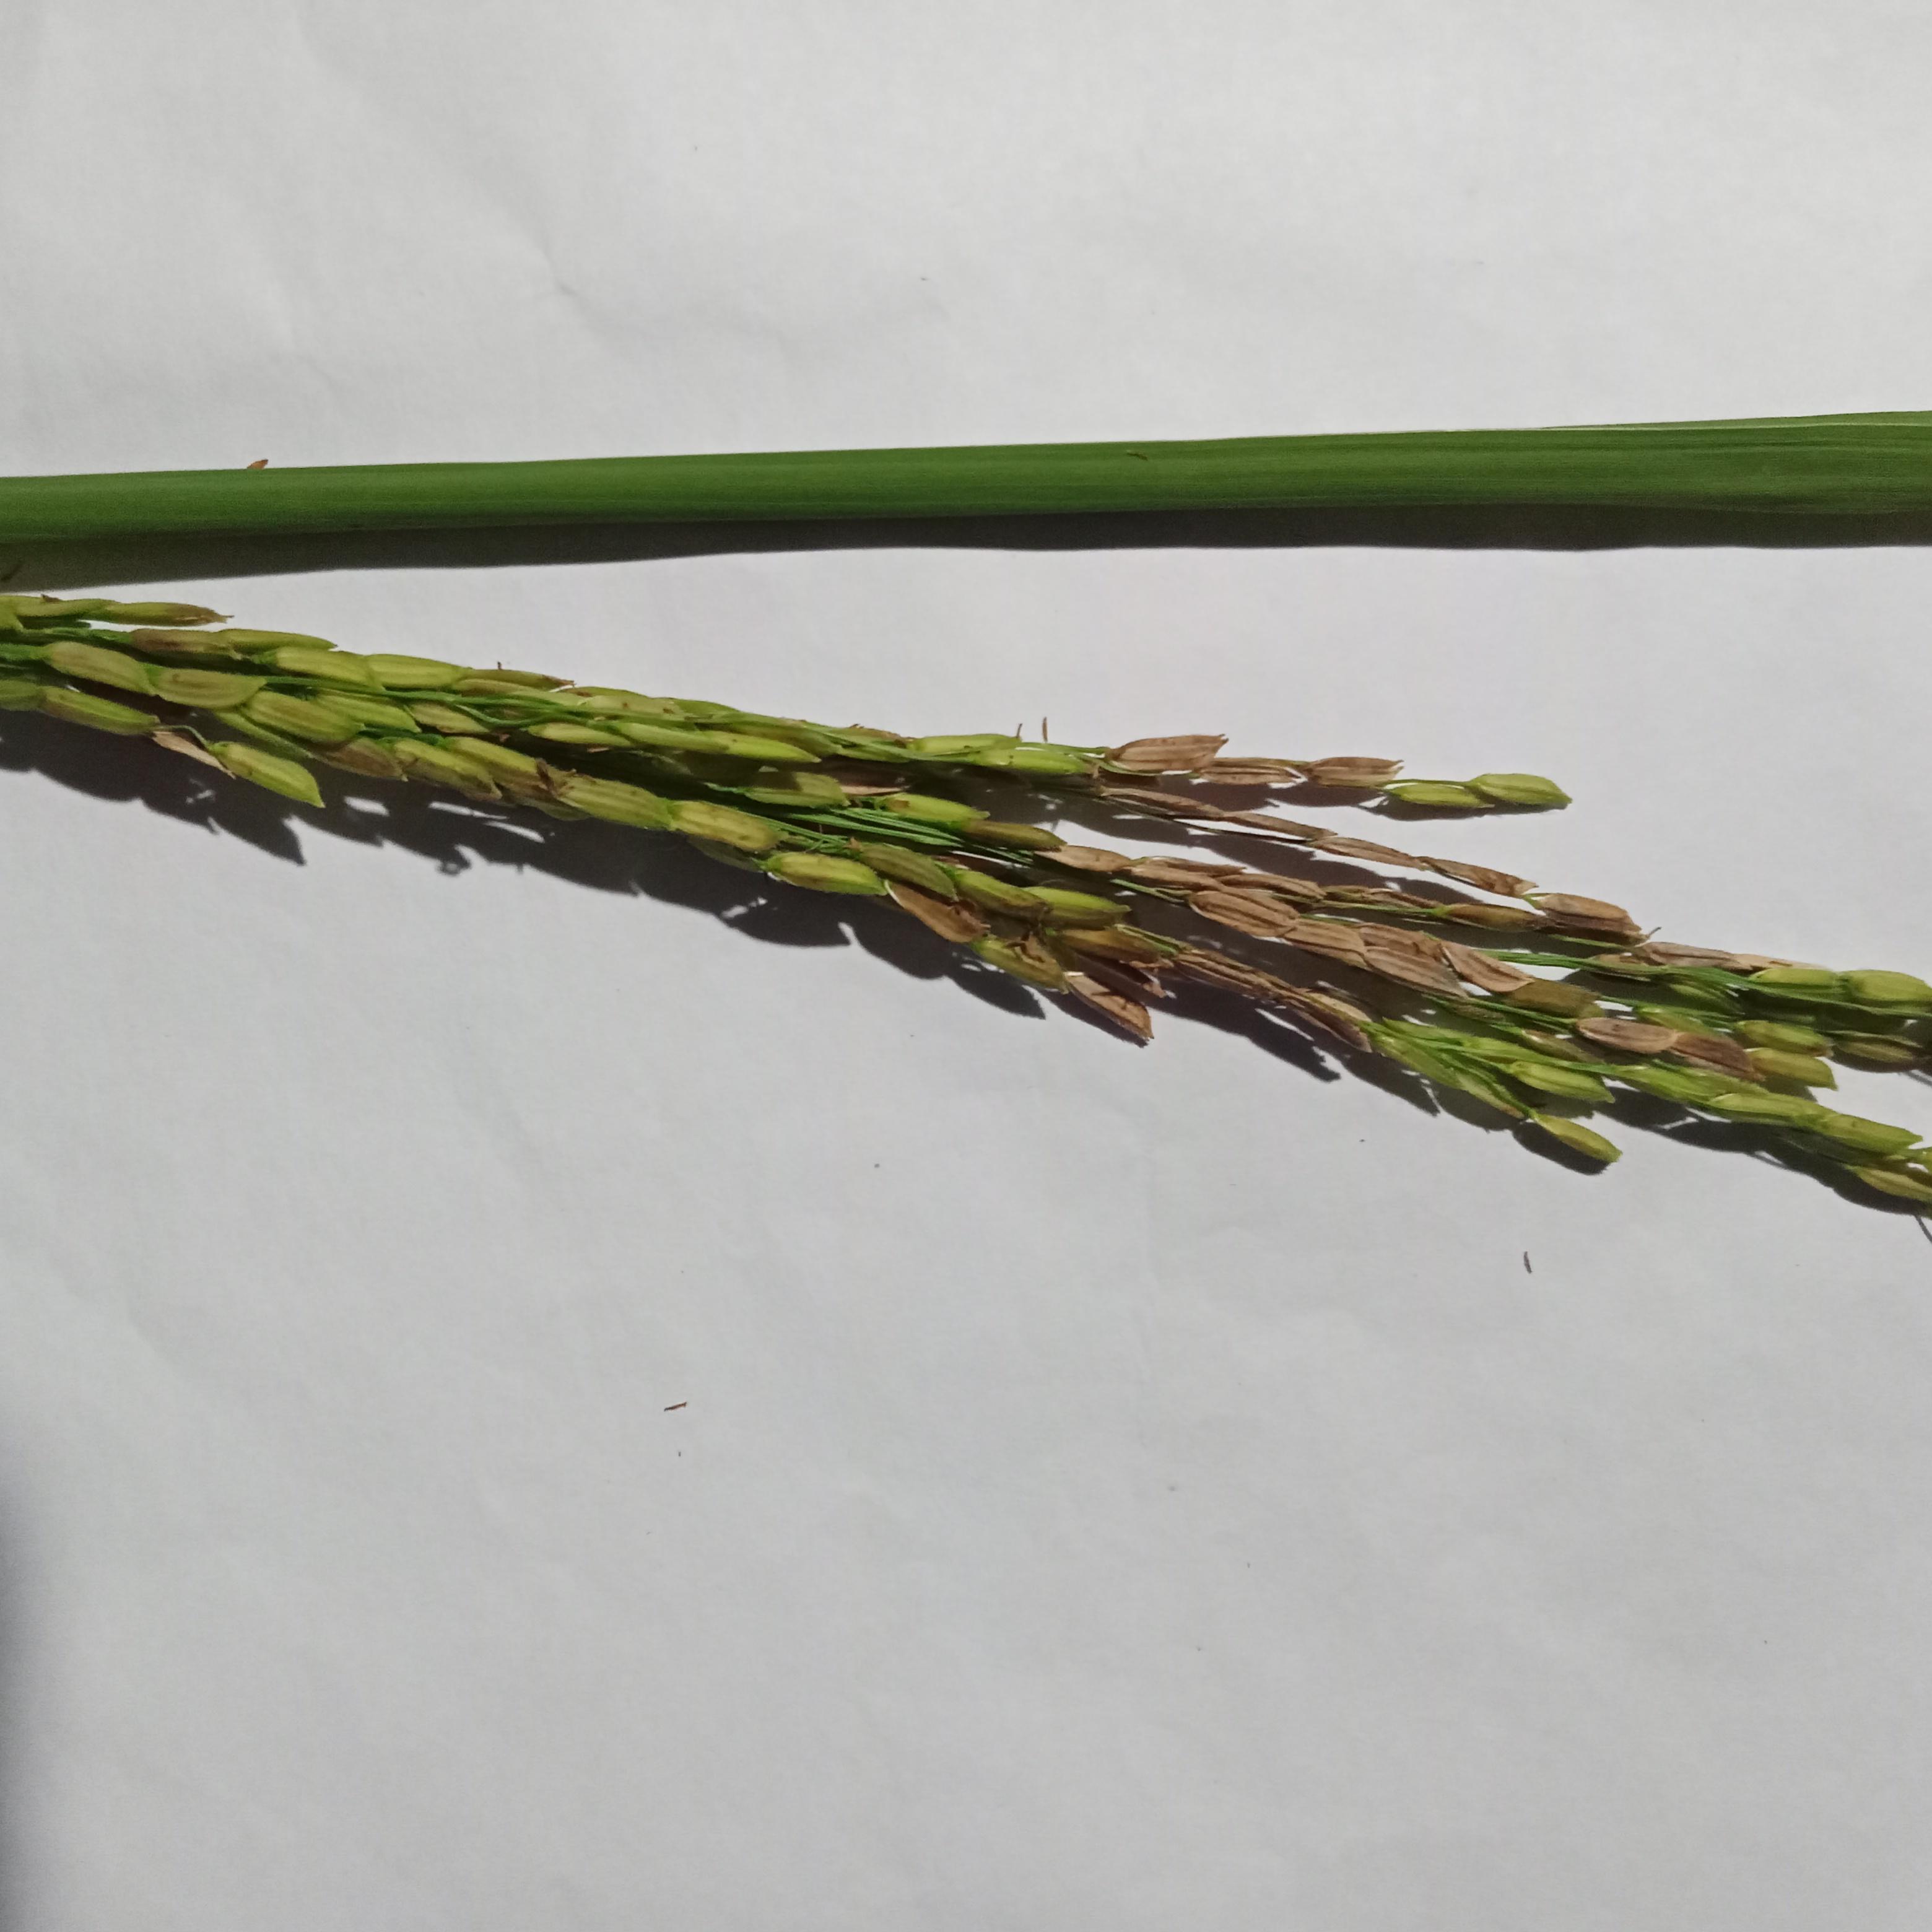
Label: Rice___Neck_Blast